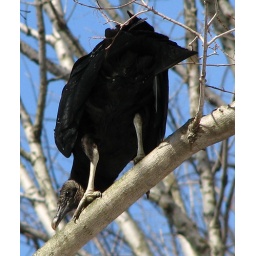
This is a black vulture and it was in a tree right behind our kitchen